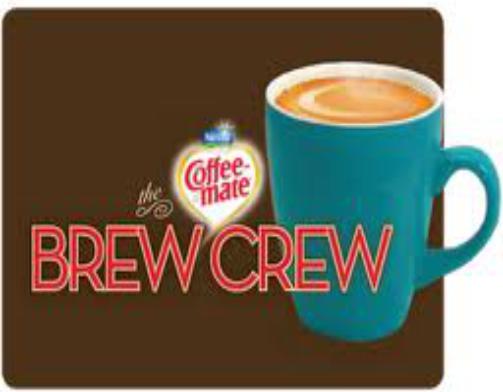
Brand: Coffee-Mate
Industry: Food